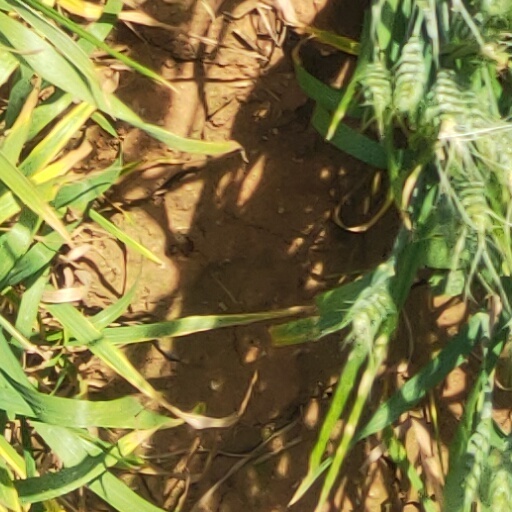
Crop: wheat